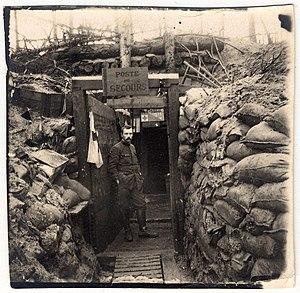
Officier posant devant un poste de secours camp des Dames près de Craonne (Aisne). Entre 1914 et 1918. Guerre 1914-1918.
En France, un poste de secours, ou dispositif prévisionnel de secours, est un dispositif préventif mis en place pour couvrir un événement saisonnier ou ponctuel. Il est tenu par des secouristes.